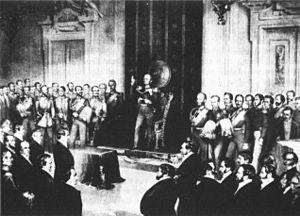
La campagne pour la Constitution du Reich est une tentative de Révolution allemande lancée afin d'imposer la ratification de la Constitution de Francfort aux États de la confédération germanique ne l'ayant pas encore signée.
La Constitution de l'Empire allemand, dite la Constitution de Francfort ou la Constitution de l’église Saint-Paul, était la constitution adoptée le 27 mars 1849 par le parlement de Francfort élu après la révolution de Mars en vue de réaliser l’unité allemande, et promulguée le 28 mars par sa publication dans la Reichsgesetzblatt.
Le Parlement de Francfort ou littéralement assemblée nationale de Francfort a siégé entre le 18 mai 1848 et le 31 mai 1849 dans l'église Saint-Paul de Francfort. Il s'agissait de la première assemblée élue en Allemagne. Elle a été créée à la suite de la révolution de Mars qui secoua les États de la confédération germanique en 1848.
La Kaiserdeputation est un groupe de 32 députés du parlement de Francfort choisi le 30 mars 1849 pour aller proposer la couronne impériale allemande au roi de Prusse de l'époque Frédéric-Guillaume IV afin de réaliser la solution petite-allemande.